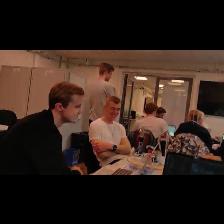
Label: Human